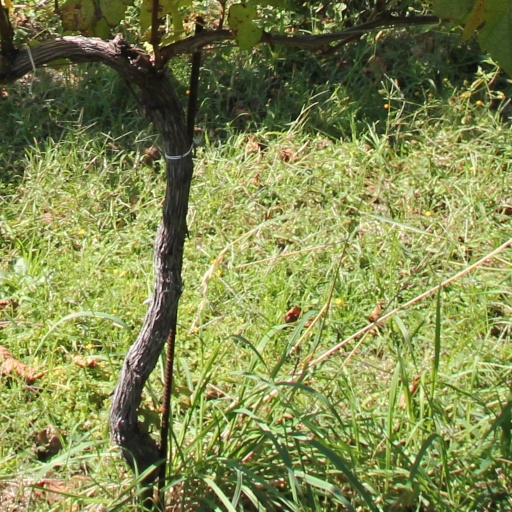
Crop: grape